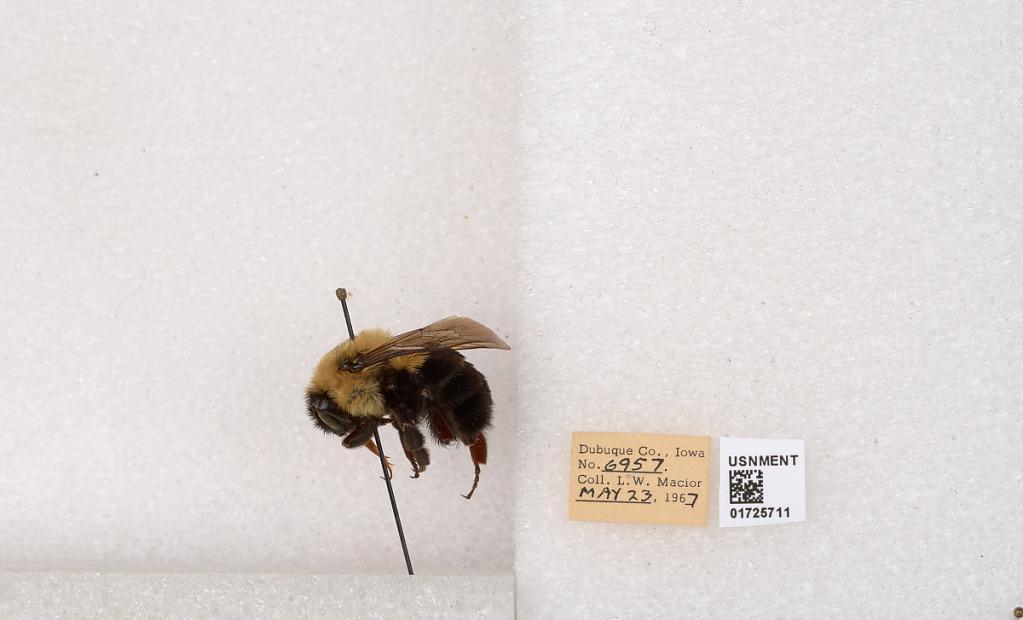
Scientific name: Bombus impatiens Cresson
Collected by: L. Macior
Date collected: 1967-5-23
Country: United States
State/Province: Iowa
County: Dubuque
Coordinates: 42.4688, -90.8825